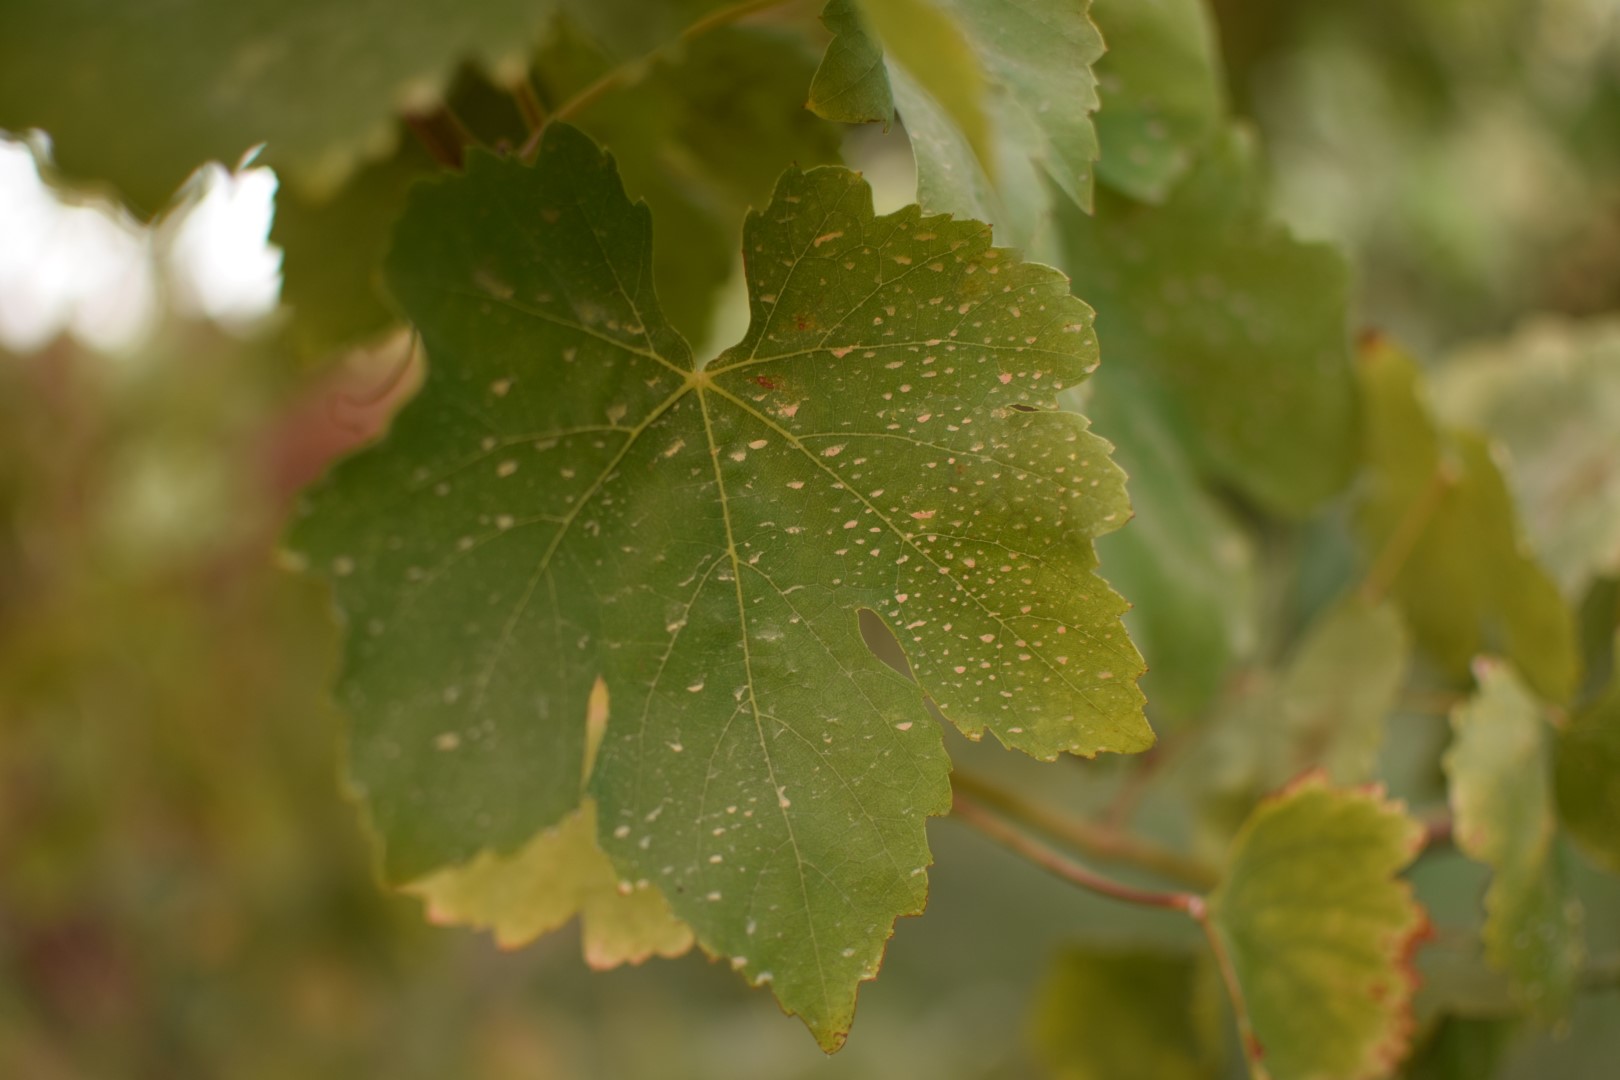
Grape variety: Thompson Seedless